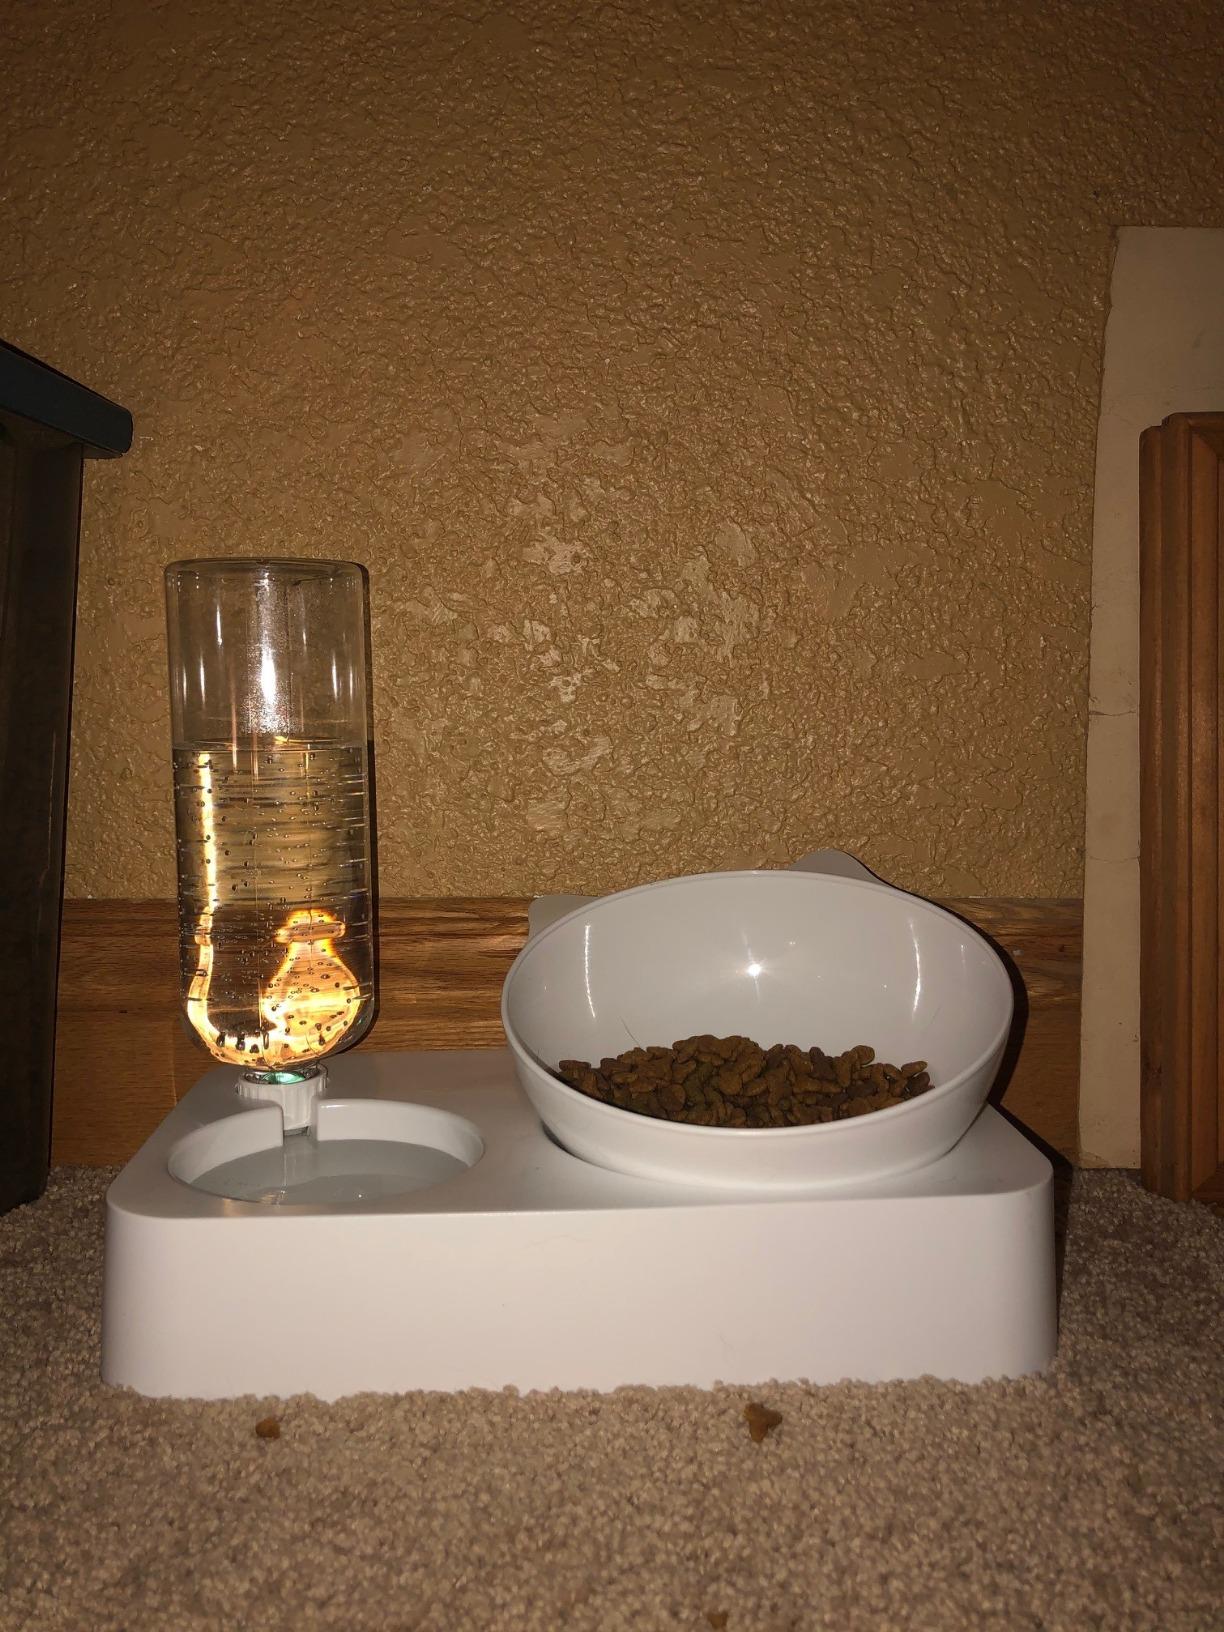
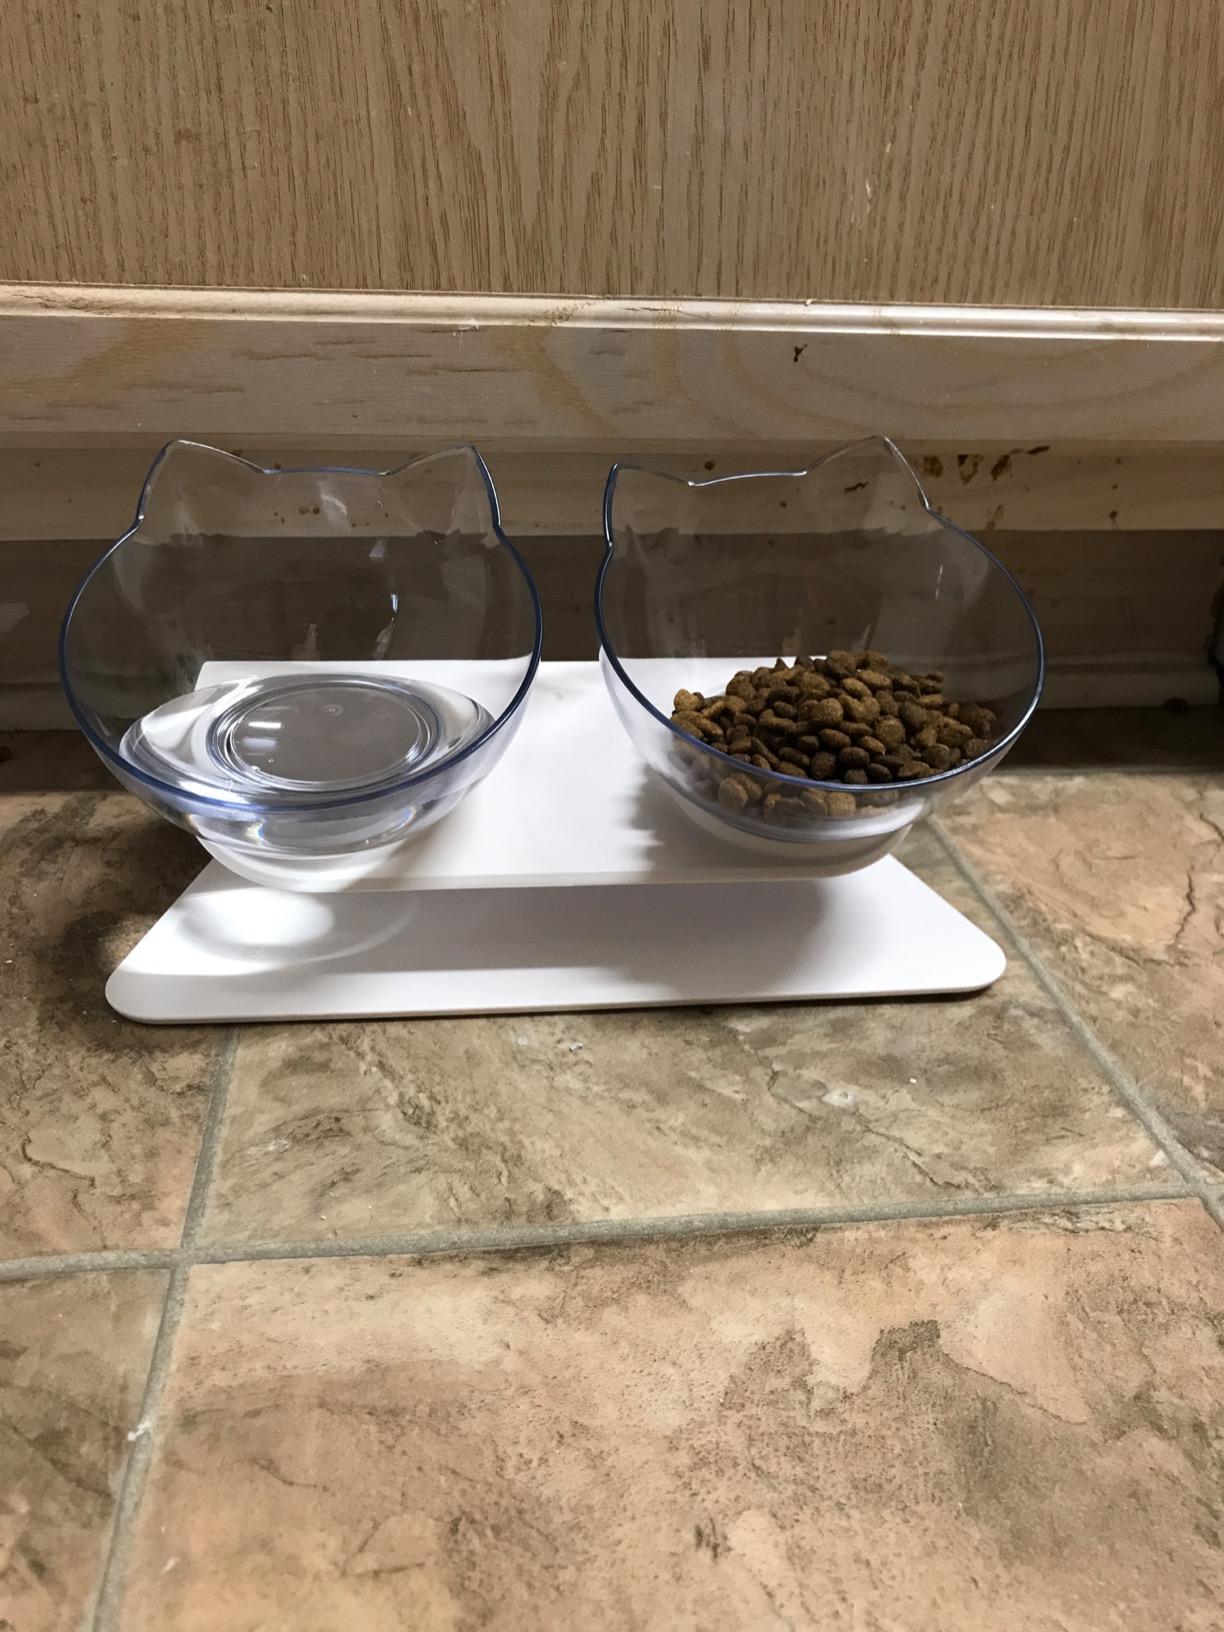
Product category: items_bowl
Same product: no